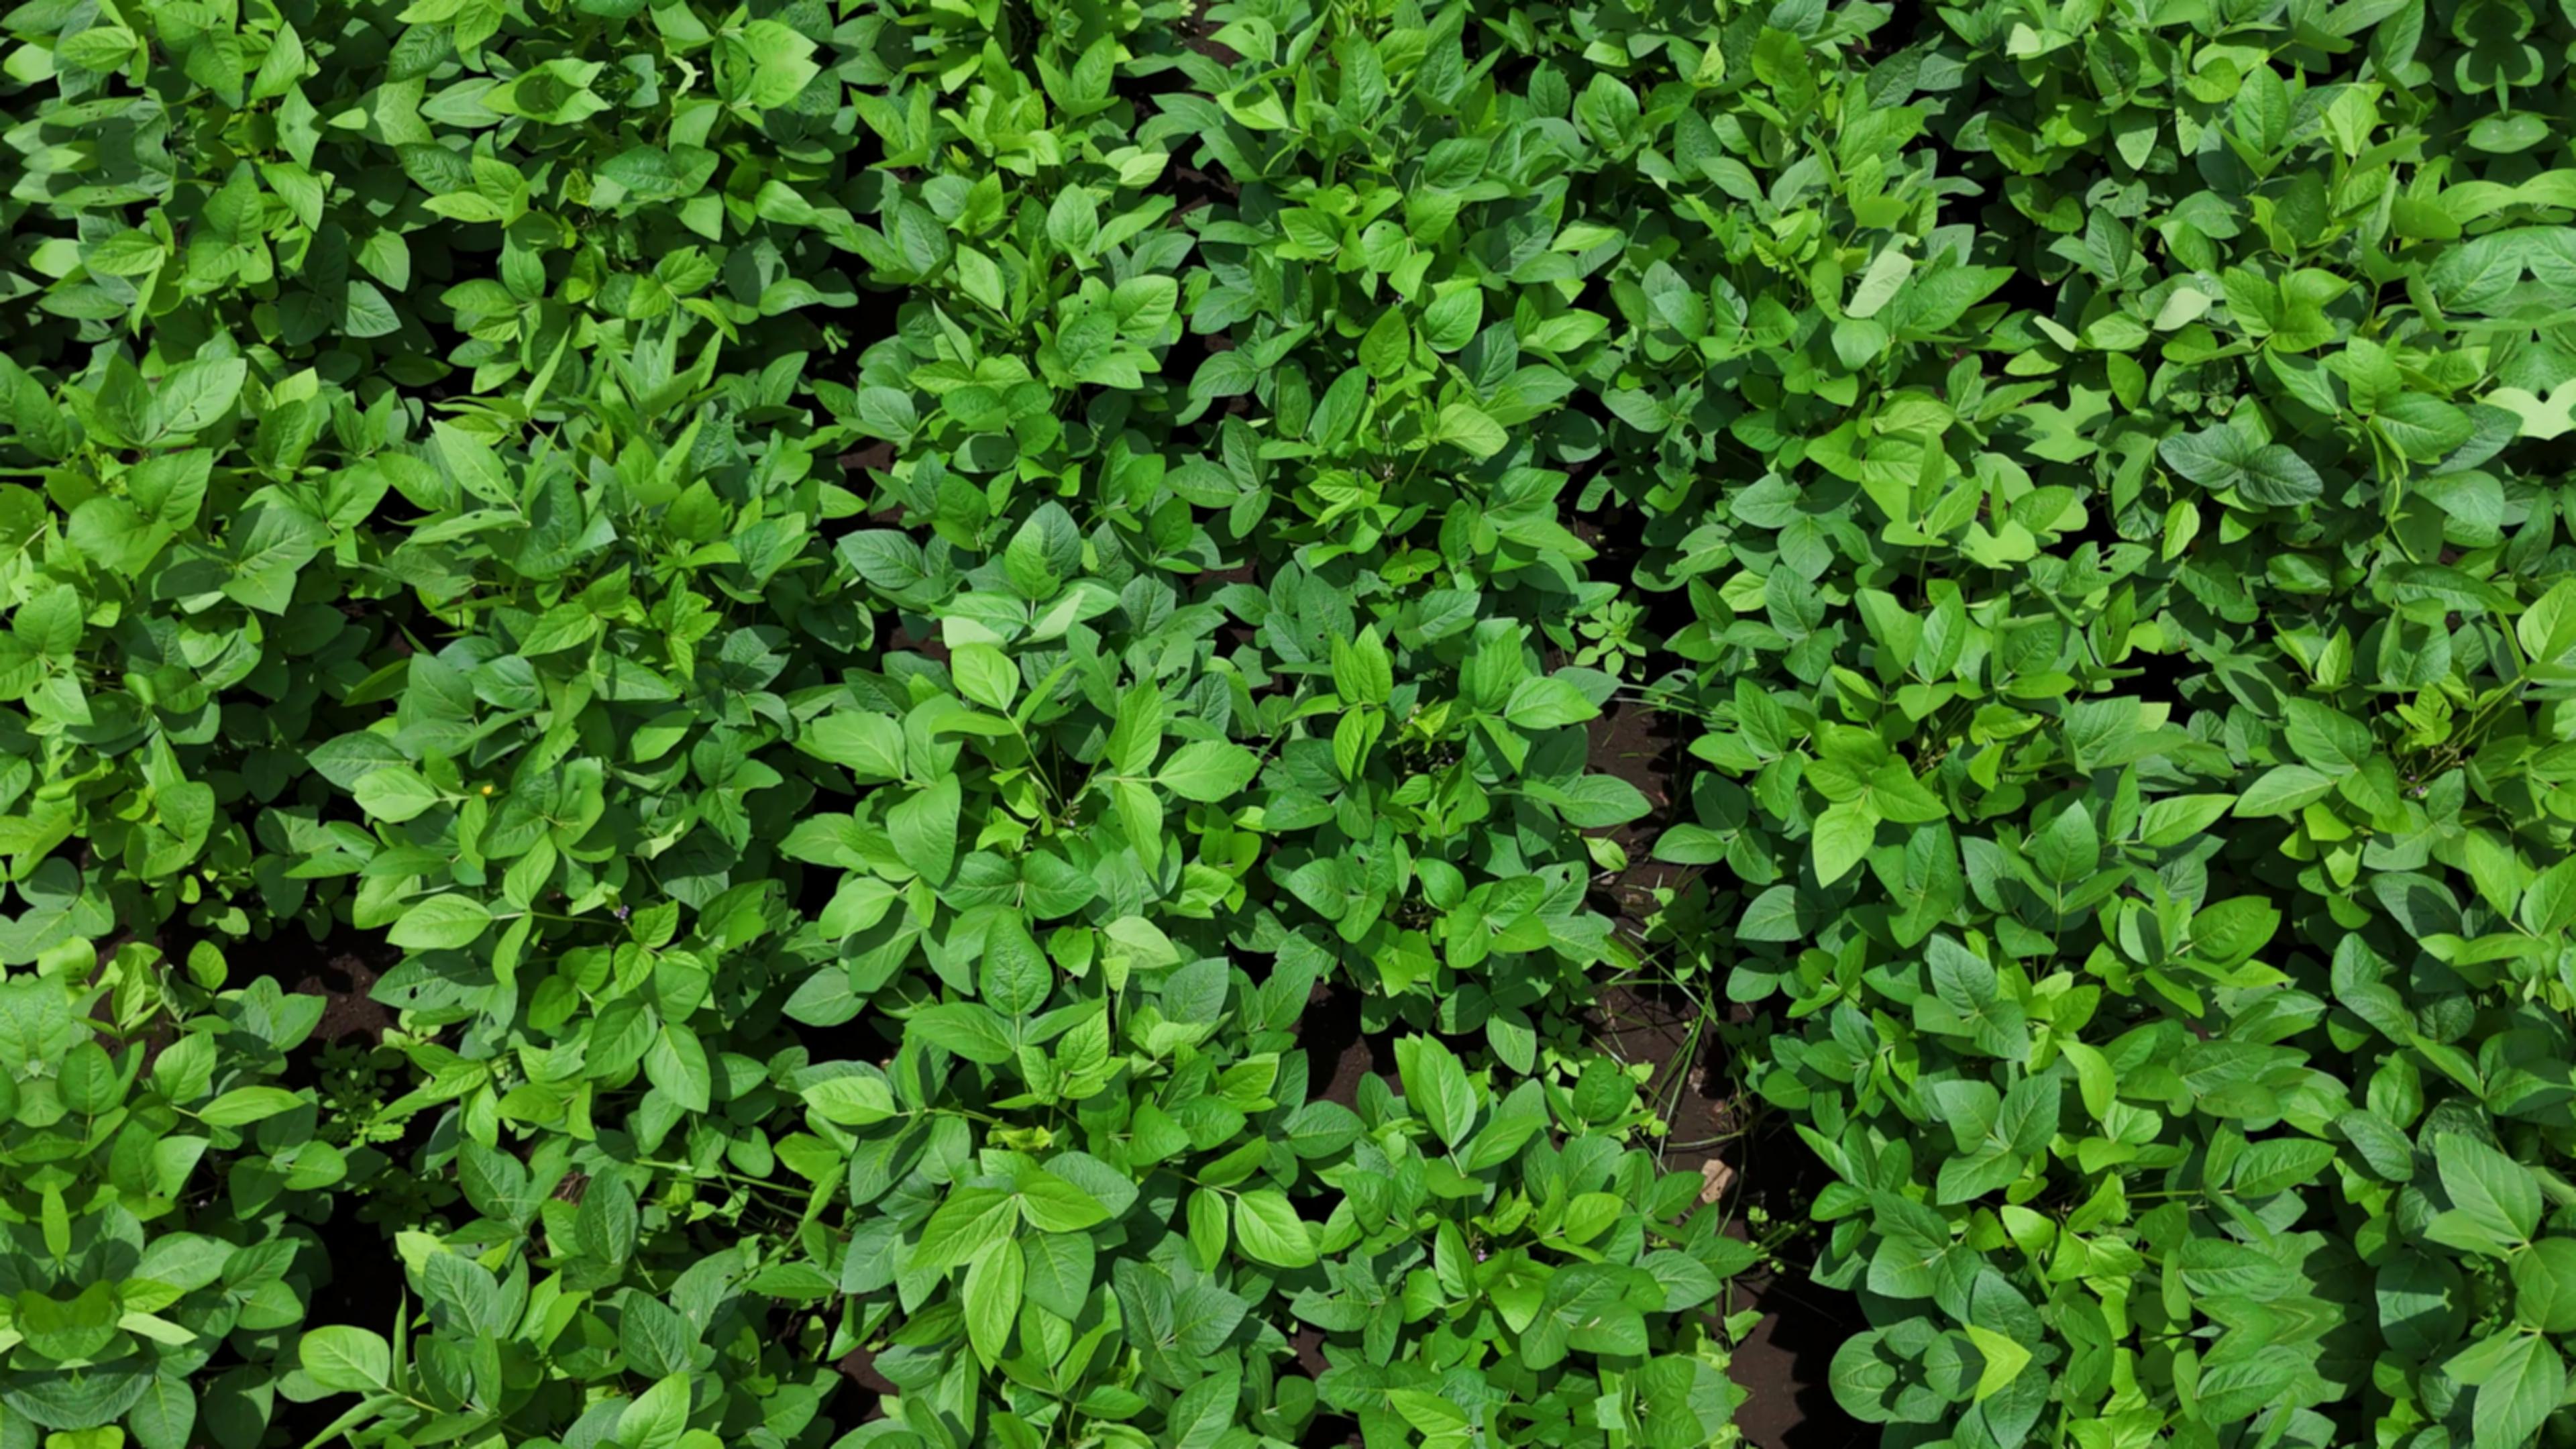
Label: Healthy